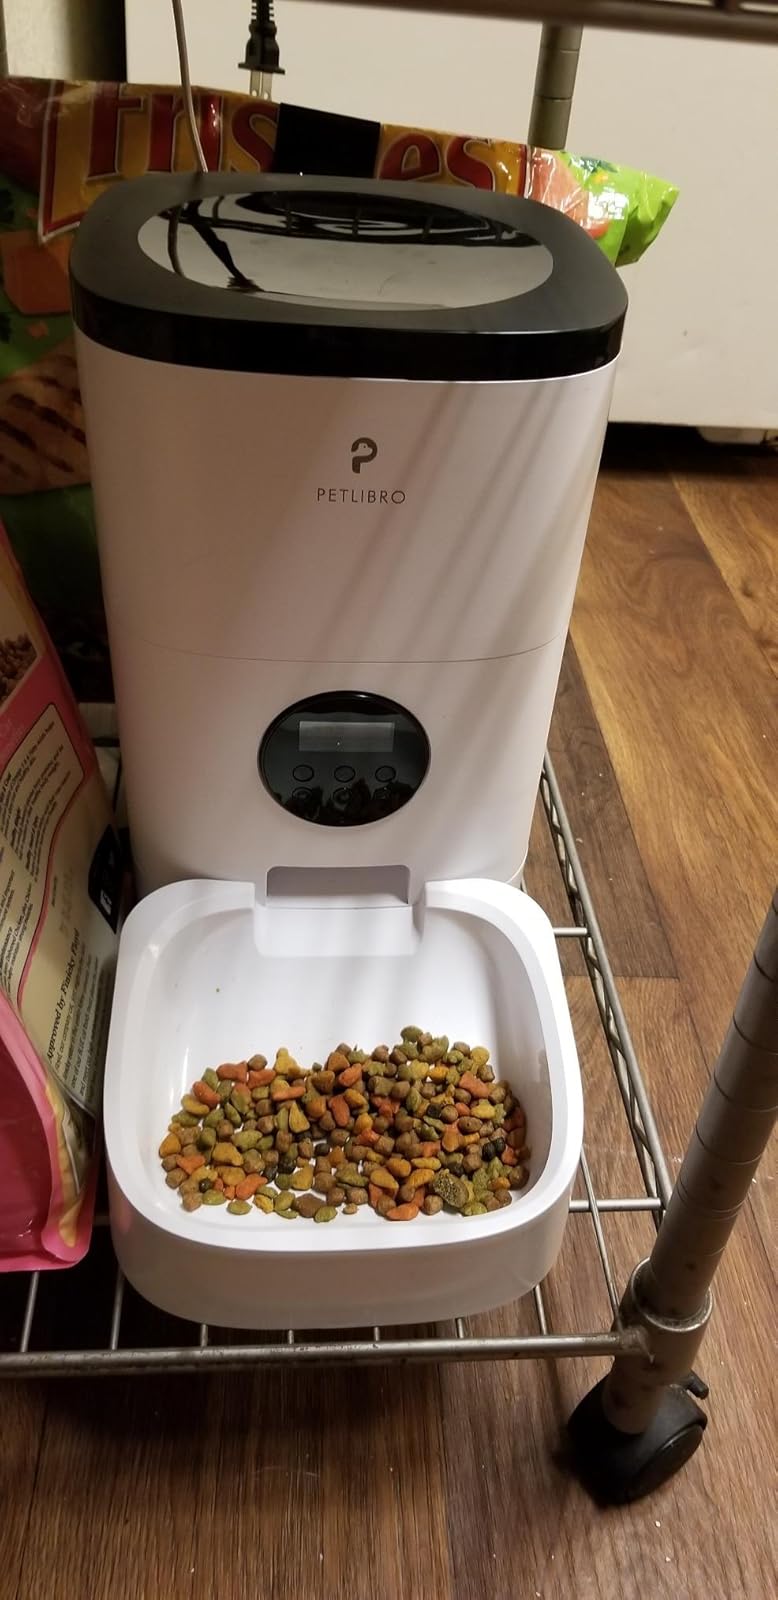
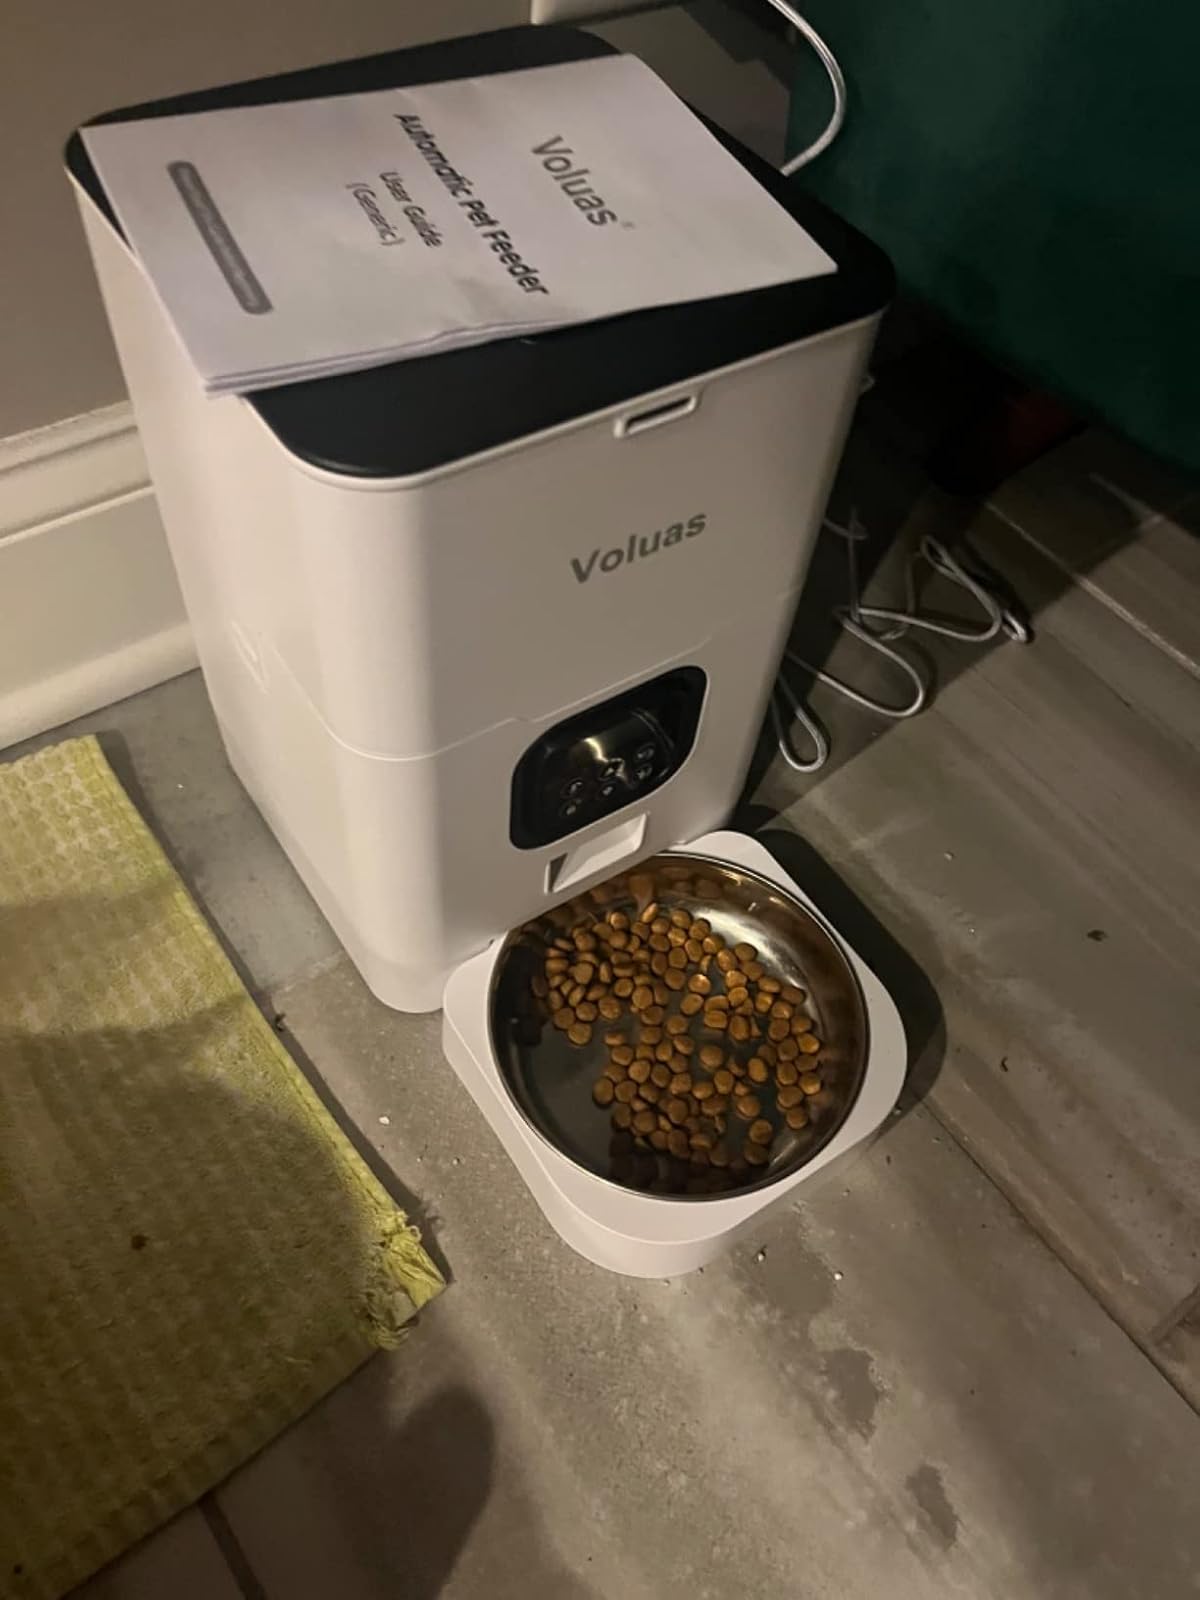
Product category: items_feeder
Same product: no